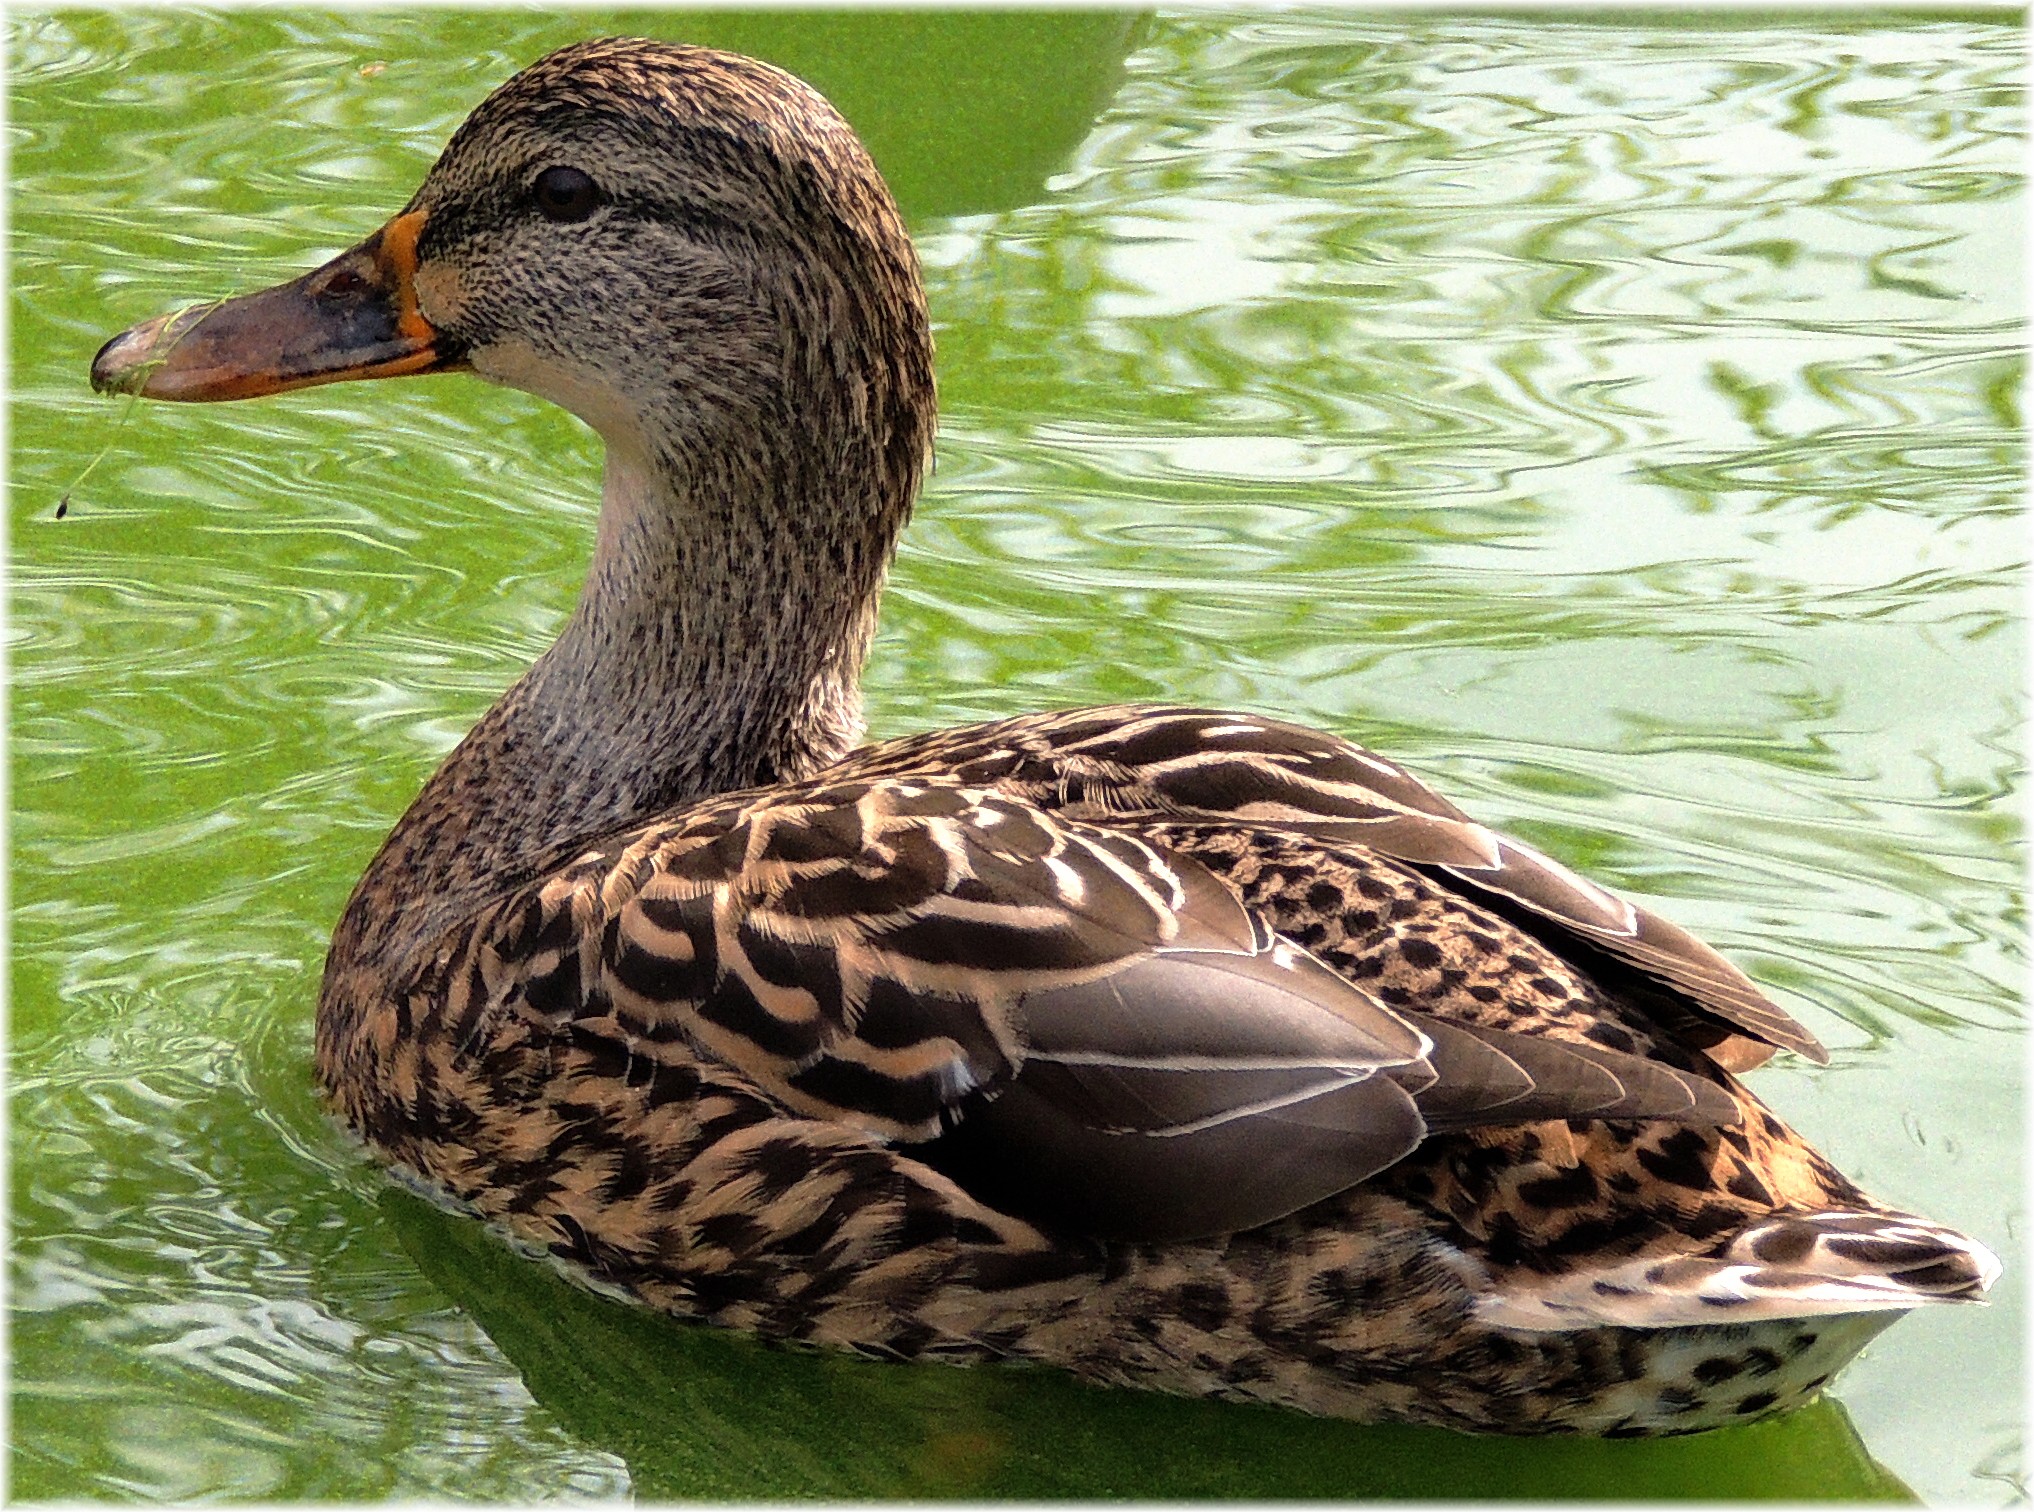
bird, wildlife, beak, fauna, poultry, cool image, duck, vertebrate, waterfowl, water bird, mallard, ducks geese and swans